USS Connecticut (BB-18)

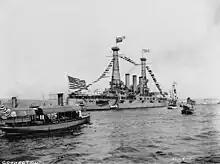
"Connecticut" saluting the presidential yacht during the Presidential Fleet Review in 1911

On 22 June 1912, "Connecticut" departed Mexican waters for Philadelphia, where she was dry docked for three months of repairs. Upon their completion, "Connecticut" conducted gunnery practice off the Virginia Capes. On 23 October, "Connecticut" became the flagship of the Fourth Battleship Division. After the division passed in review before Secretary of the Navy George von Lengerke Meyer on the 25th, "Connecticut" left for Genoa, Italy, where she remained until 30 November. The battleship departed Italy for Vera Cruz and arrived on 23 December. She took refugees from Mexico to Galveston and carried officers of the Army and representative from the Red Cross back in the opposite direction.